Woman's Working Band House

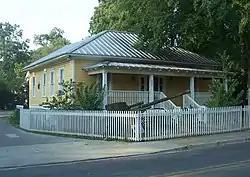

Woman's Working Band House is a historic house in Tallahassee, Leon County, Florida. It is located at 648 W. Brevard St. in Frenchtown, the oldest surviving African-American community in Florida.